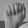
ASL letter: A